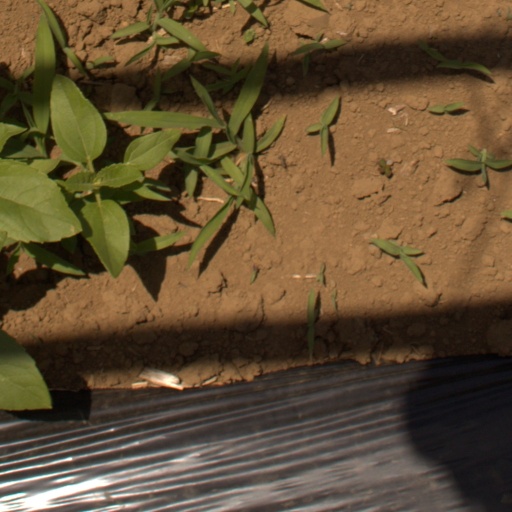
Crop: Jerusalem artichoke